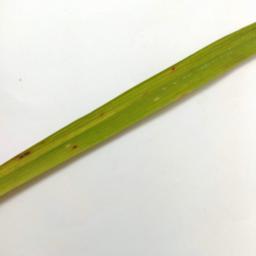
Label: Rice___Brown_Spot